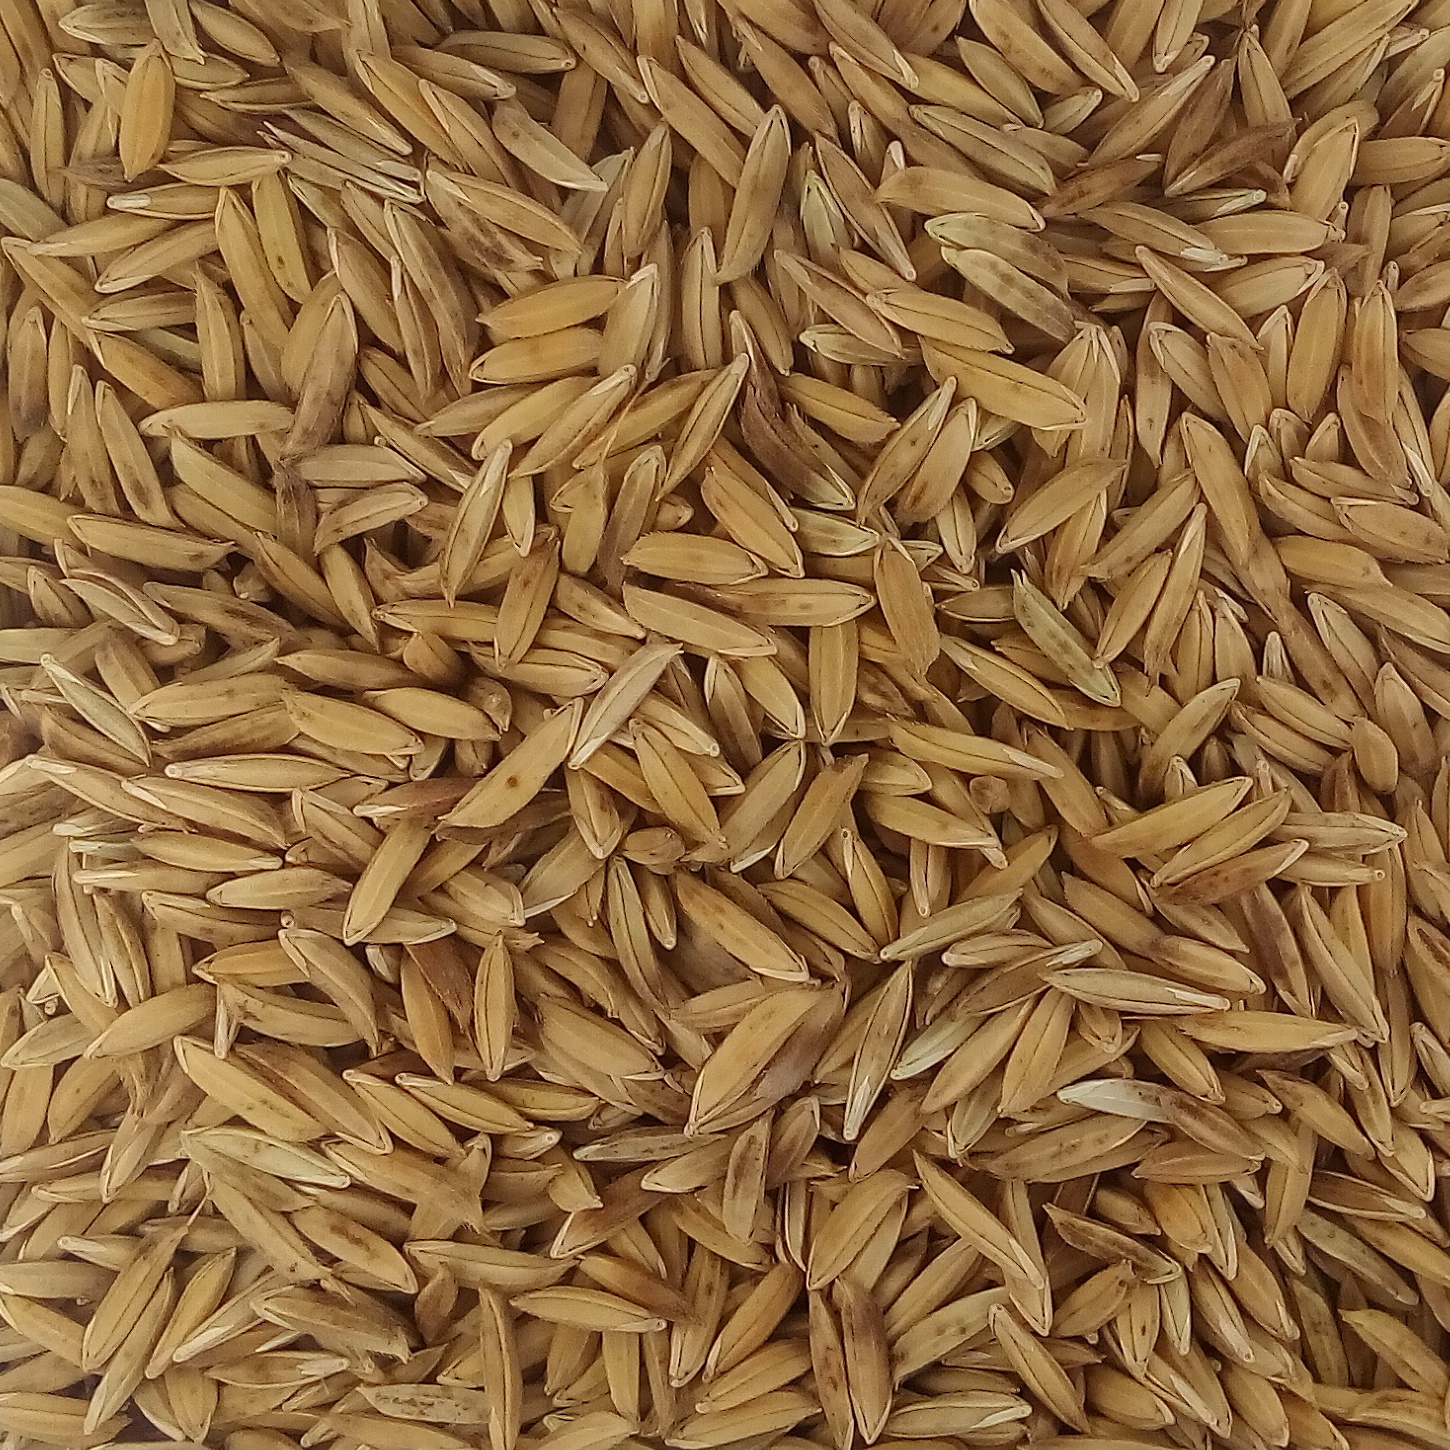
Rice seed variety: BAS_370